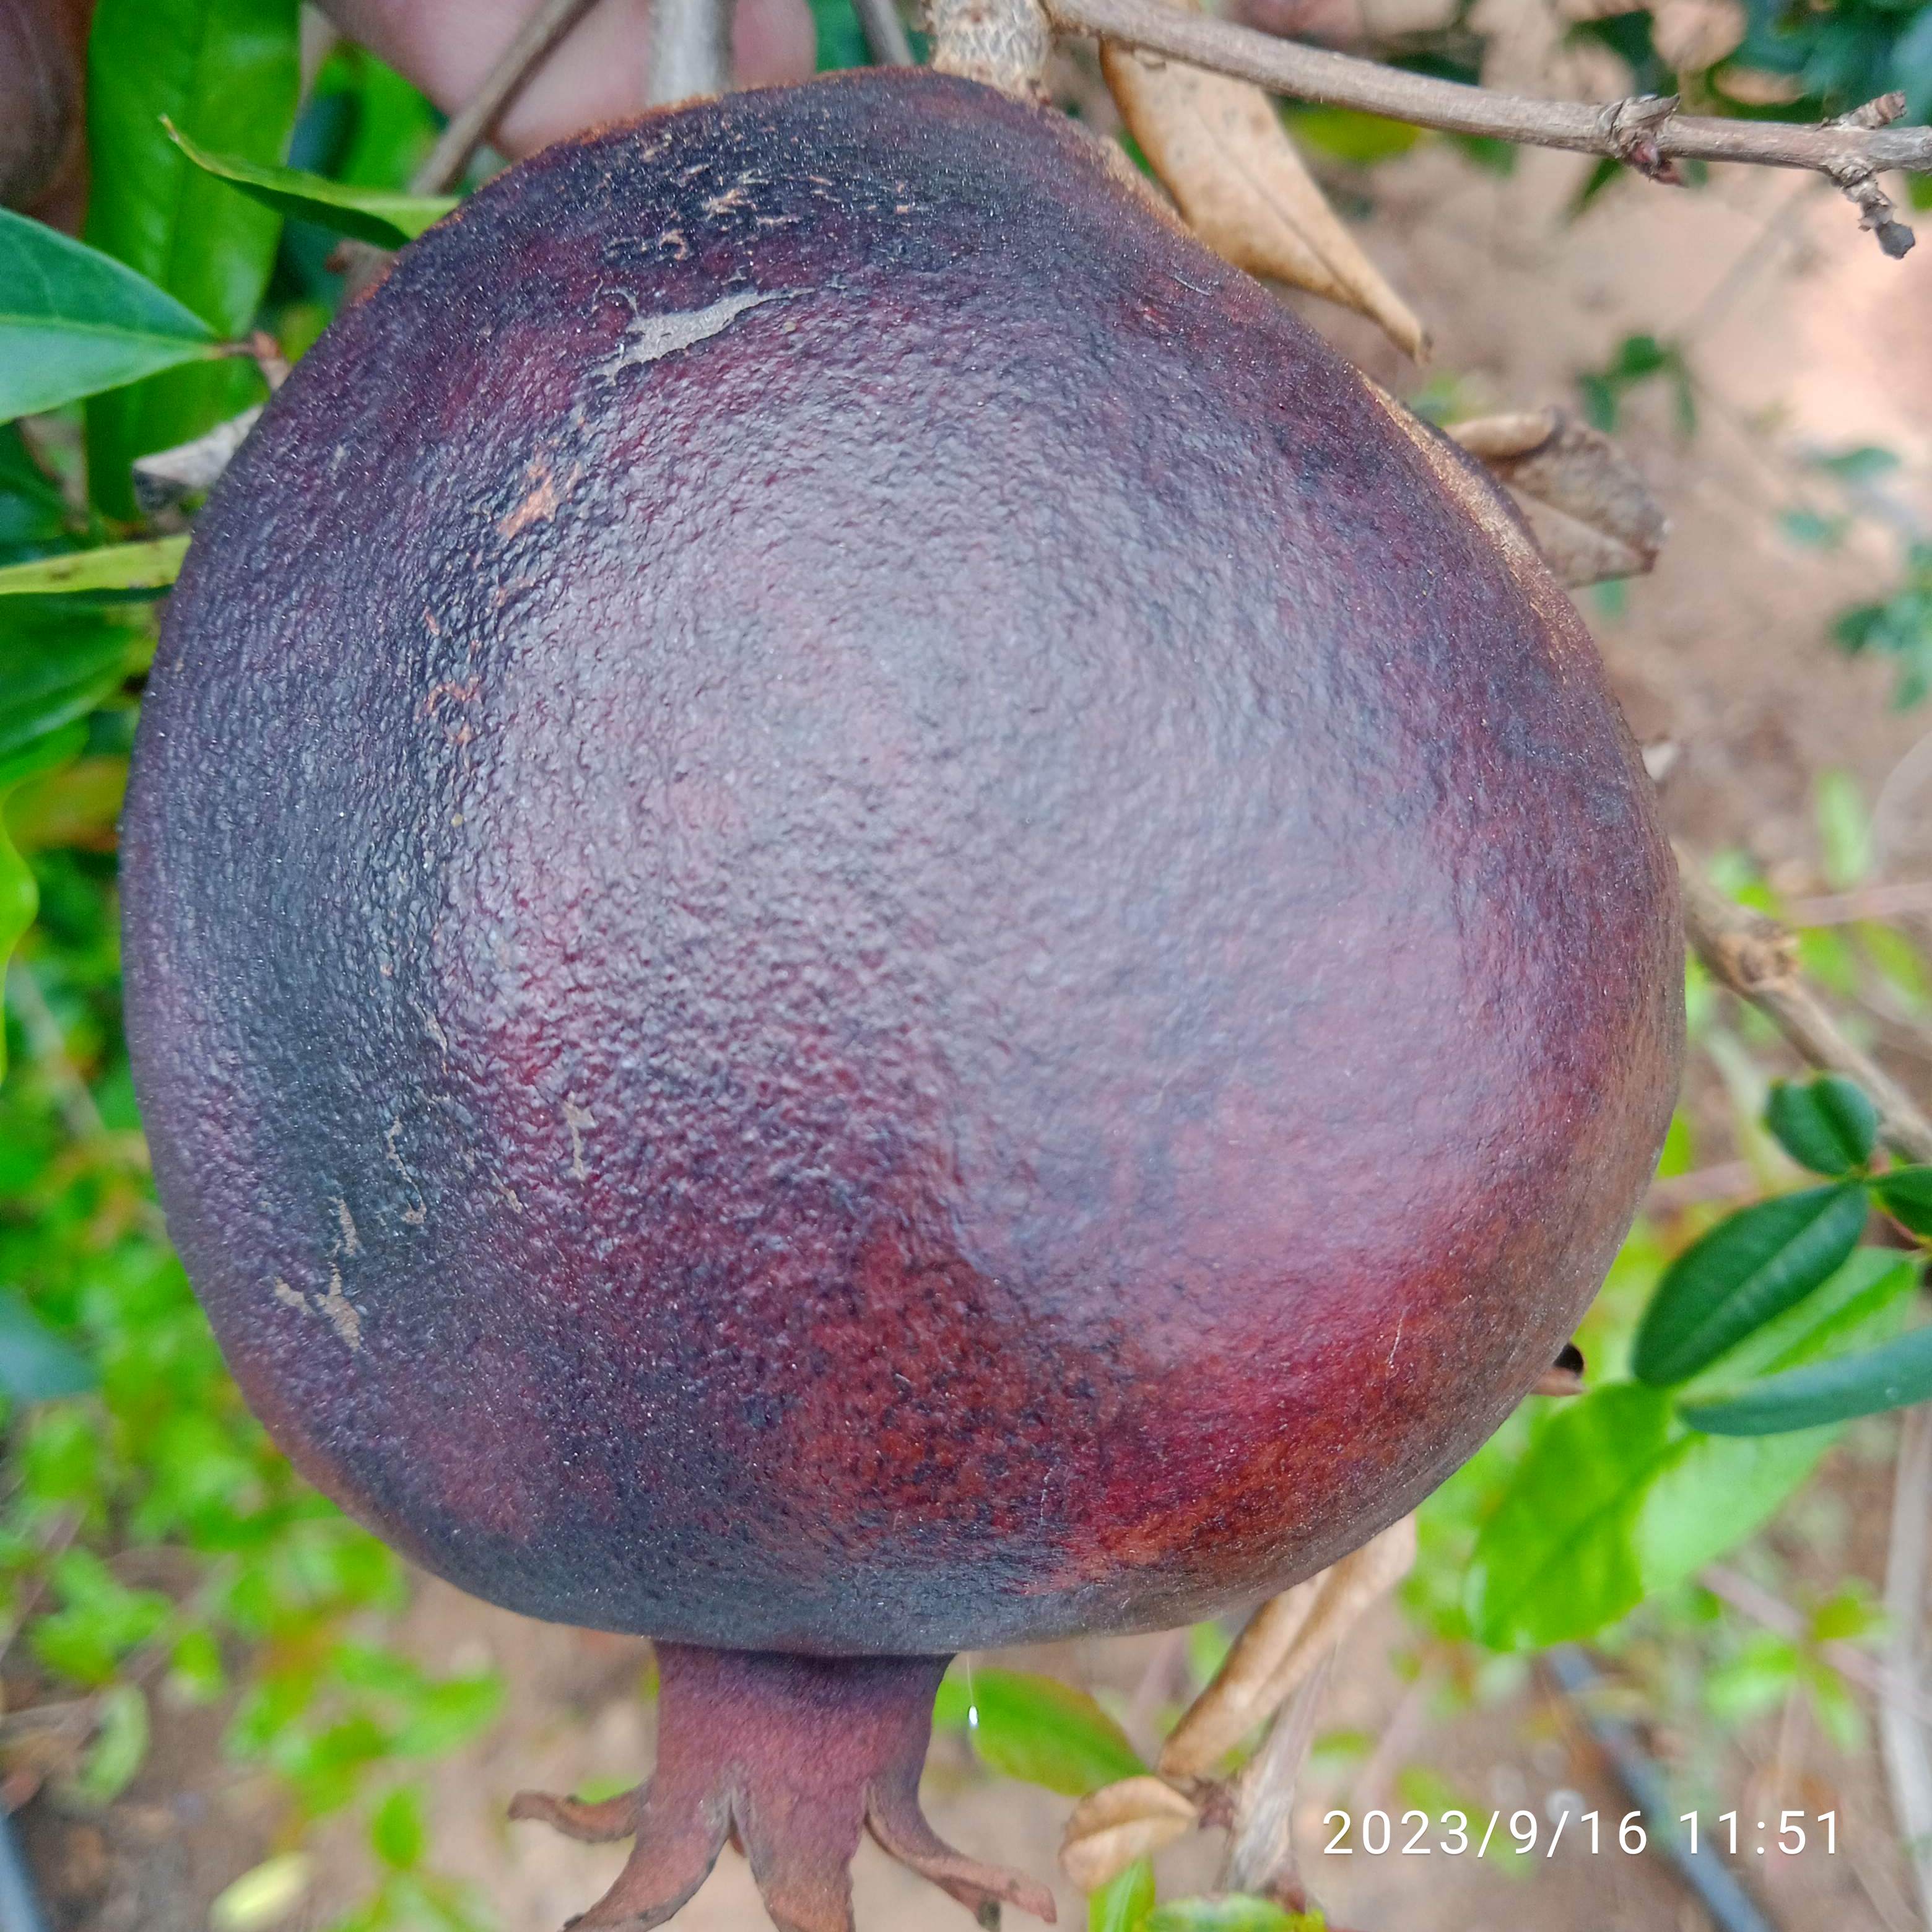
Label: Alternaria